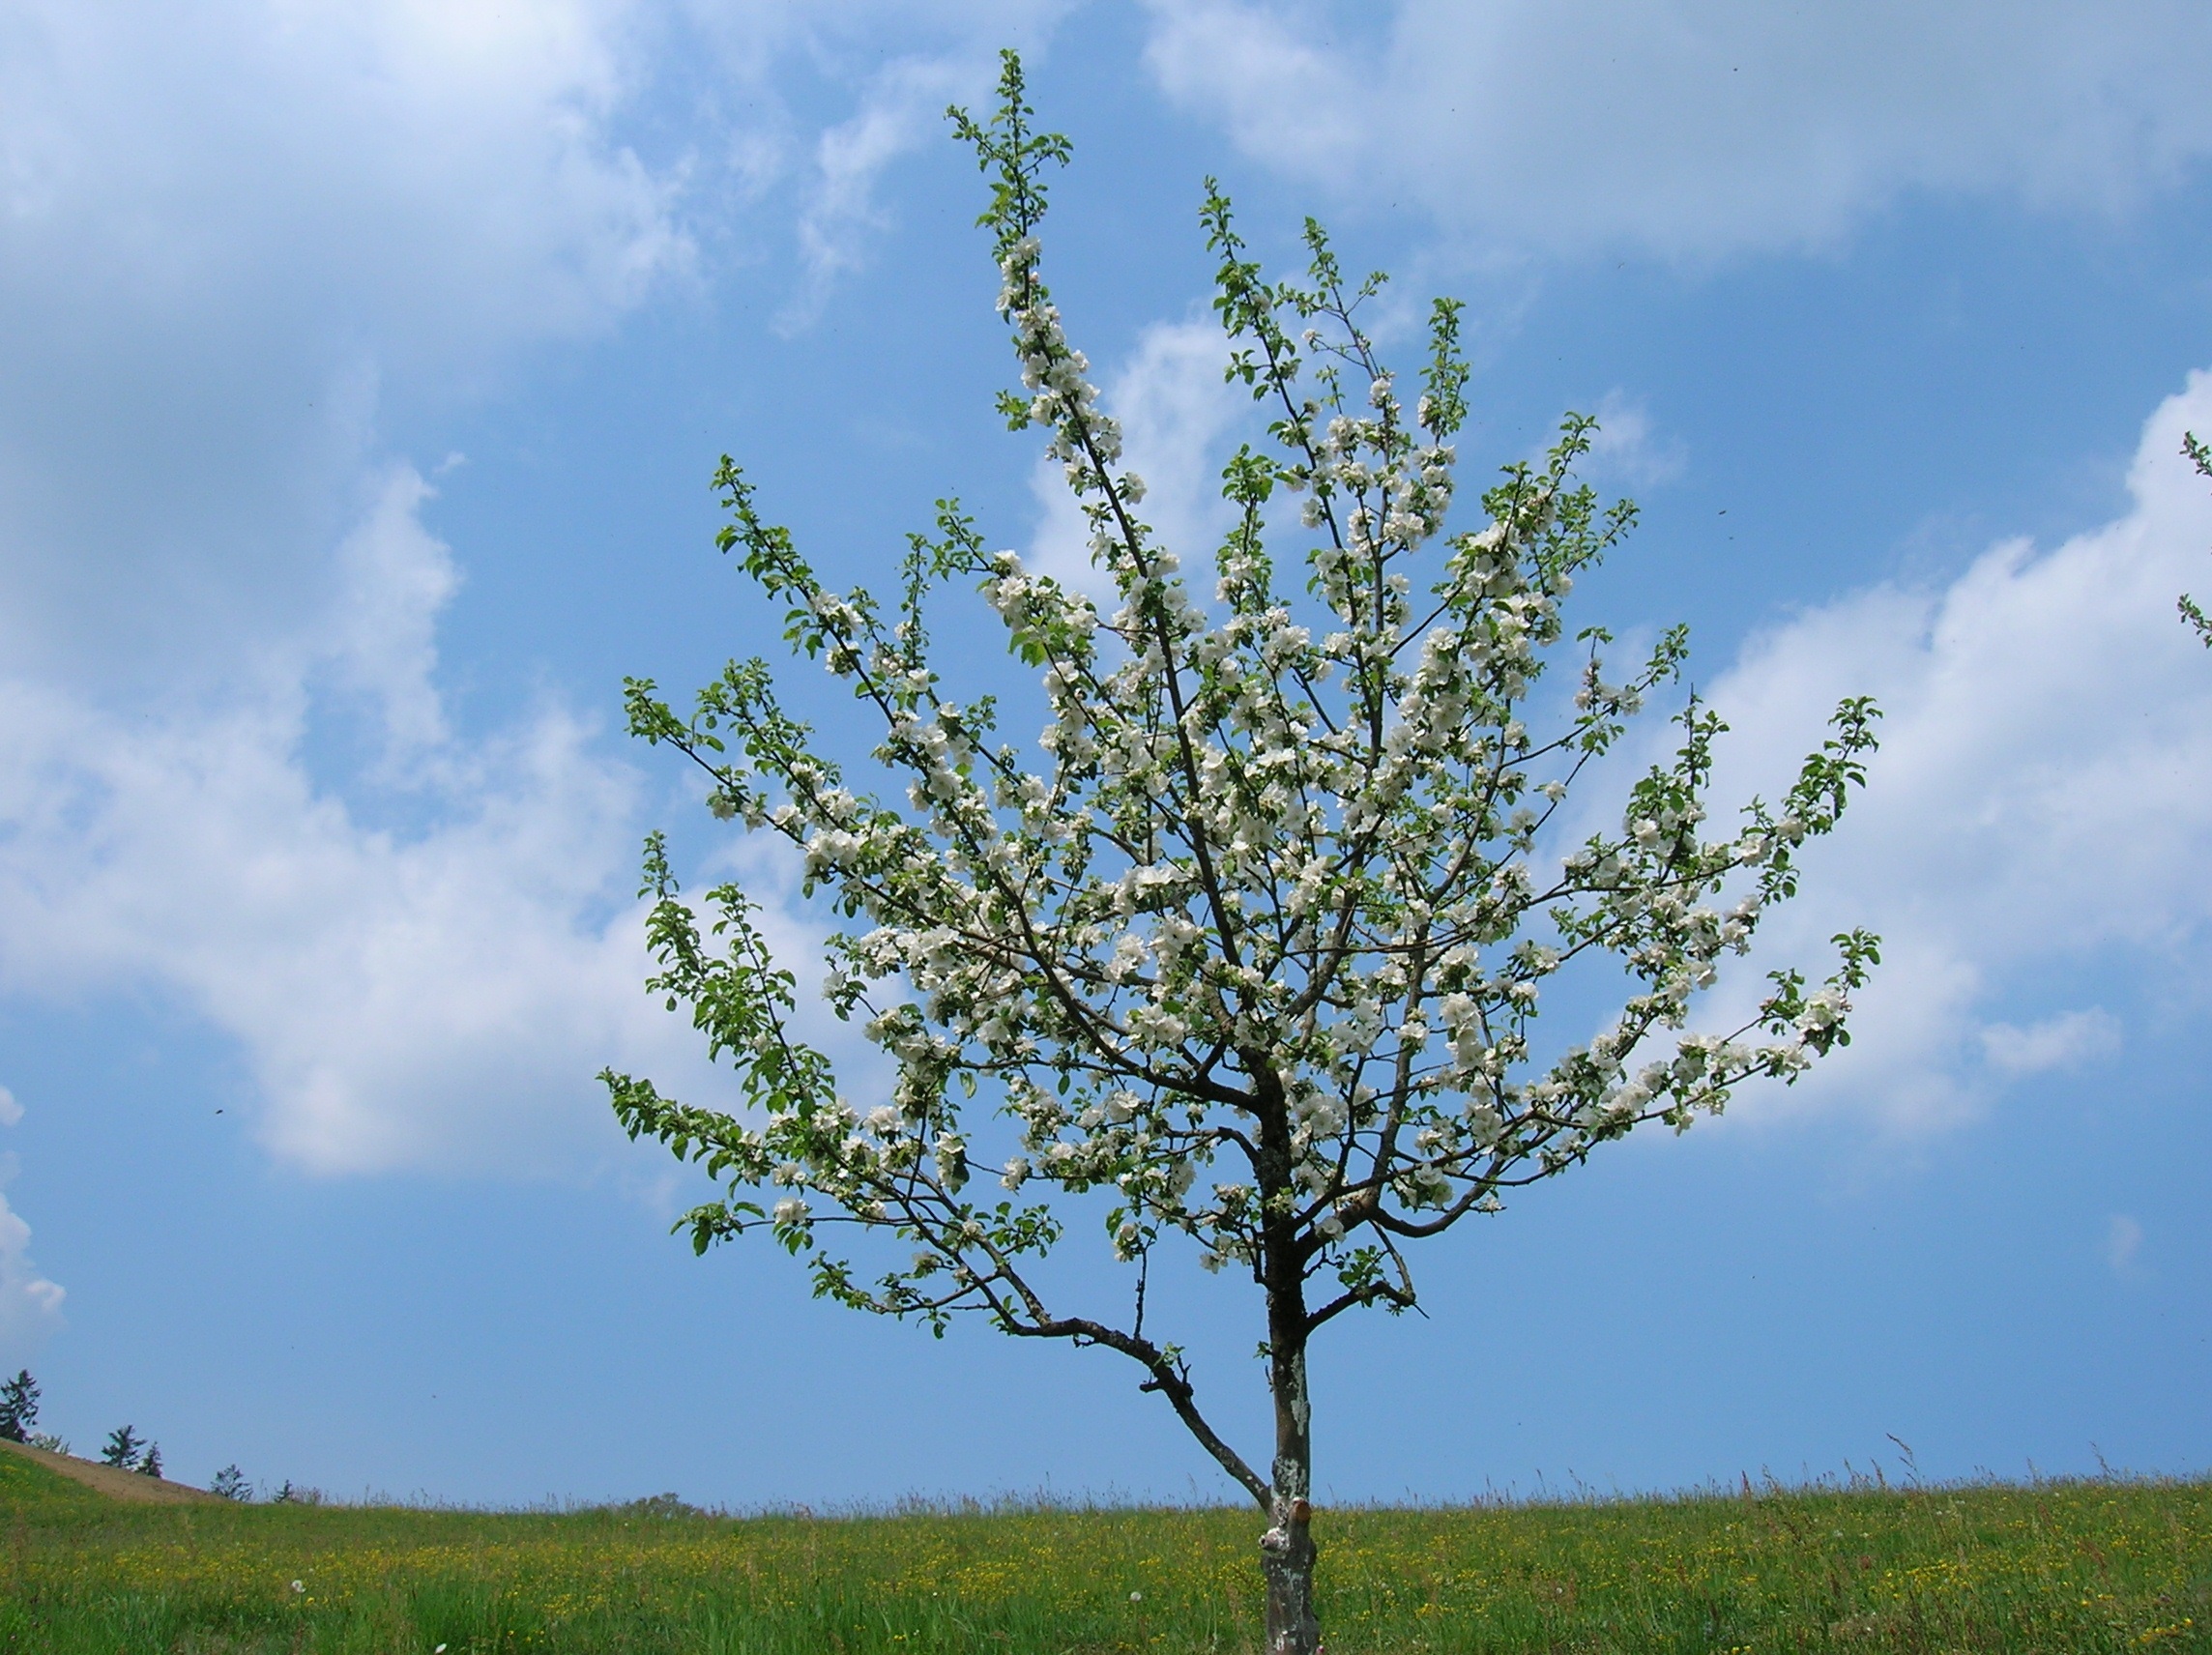
tree, nature, branch, blossom, plant, sky, meadow, leaf, flower, summer, green, produce, birch, blue, flora, shrub, ecosystem, flowering plant, woody plant, land plant